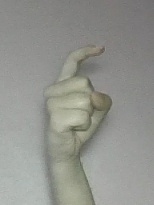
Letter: ra